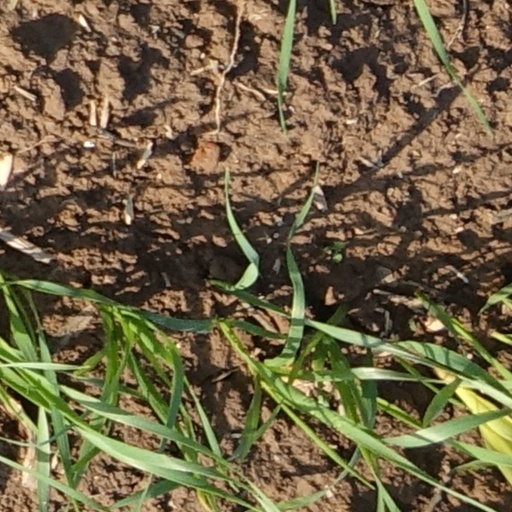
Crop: wheat